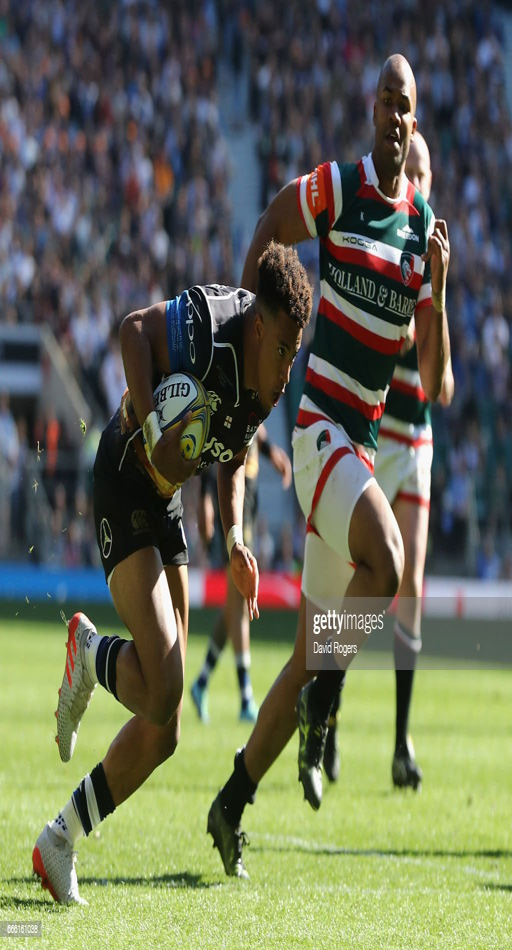
rugby player breaks clear to score his first try during the match .